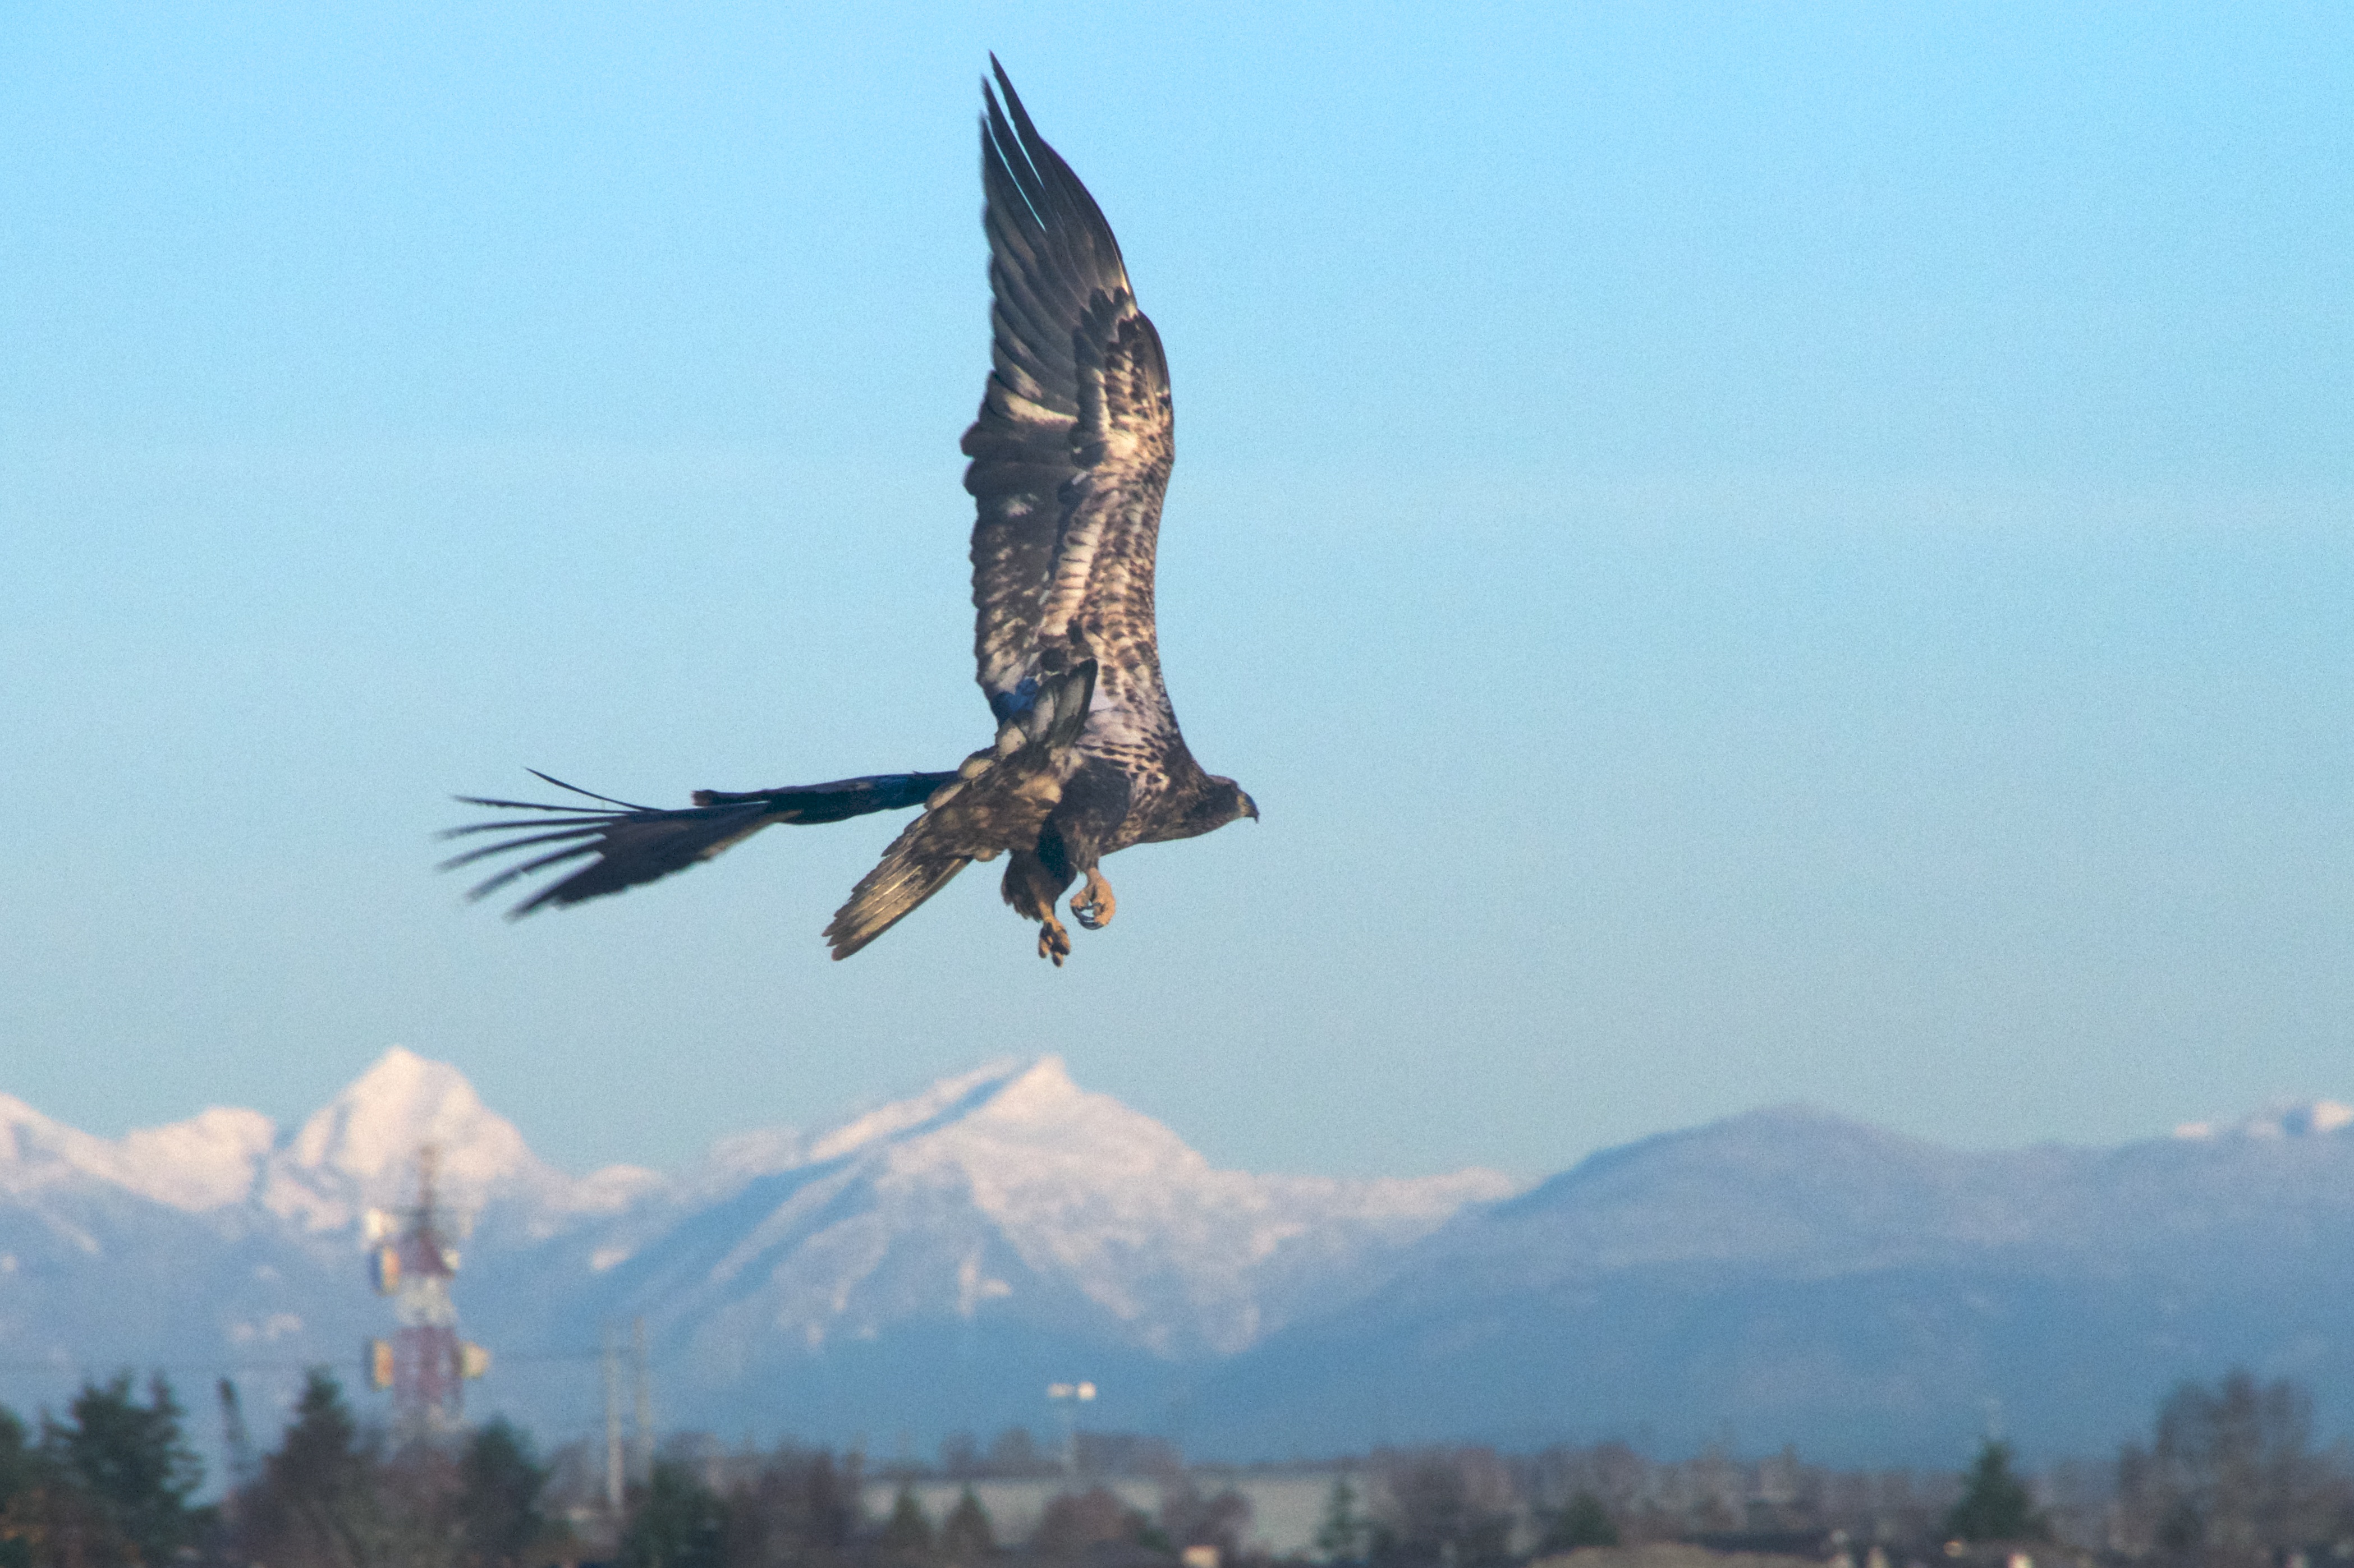
bird, wing, flight, eagle, hawk, bird of prey, vertebrate, vulture, falcon, condor, buzzard, accipitriformes